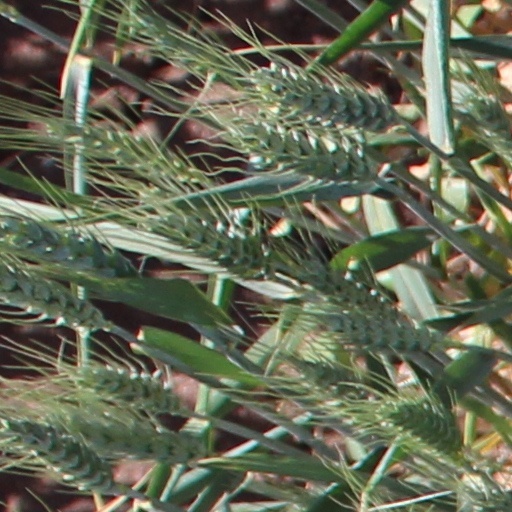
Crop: wheat